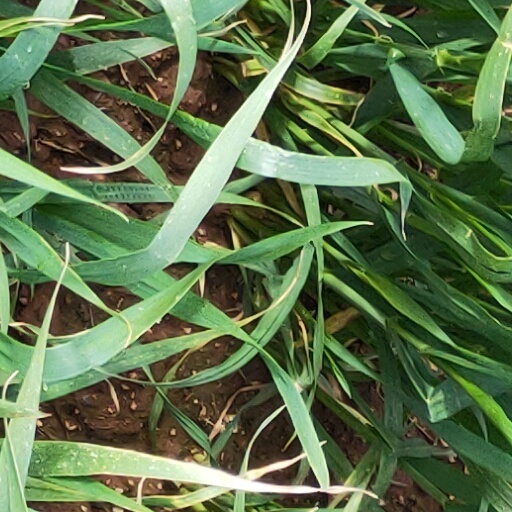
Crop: wheat